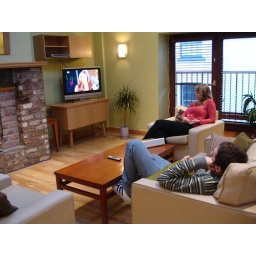
Have a break in our TV lounge - Barnacles Temple Bar House, Dublin